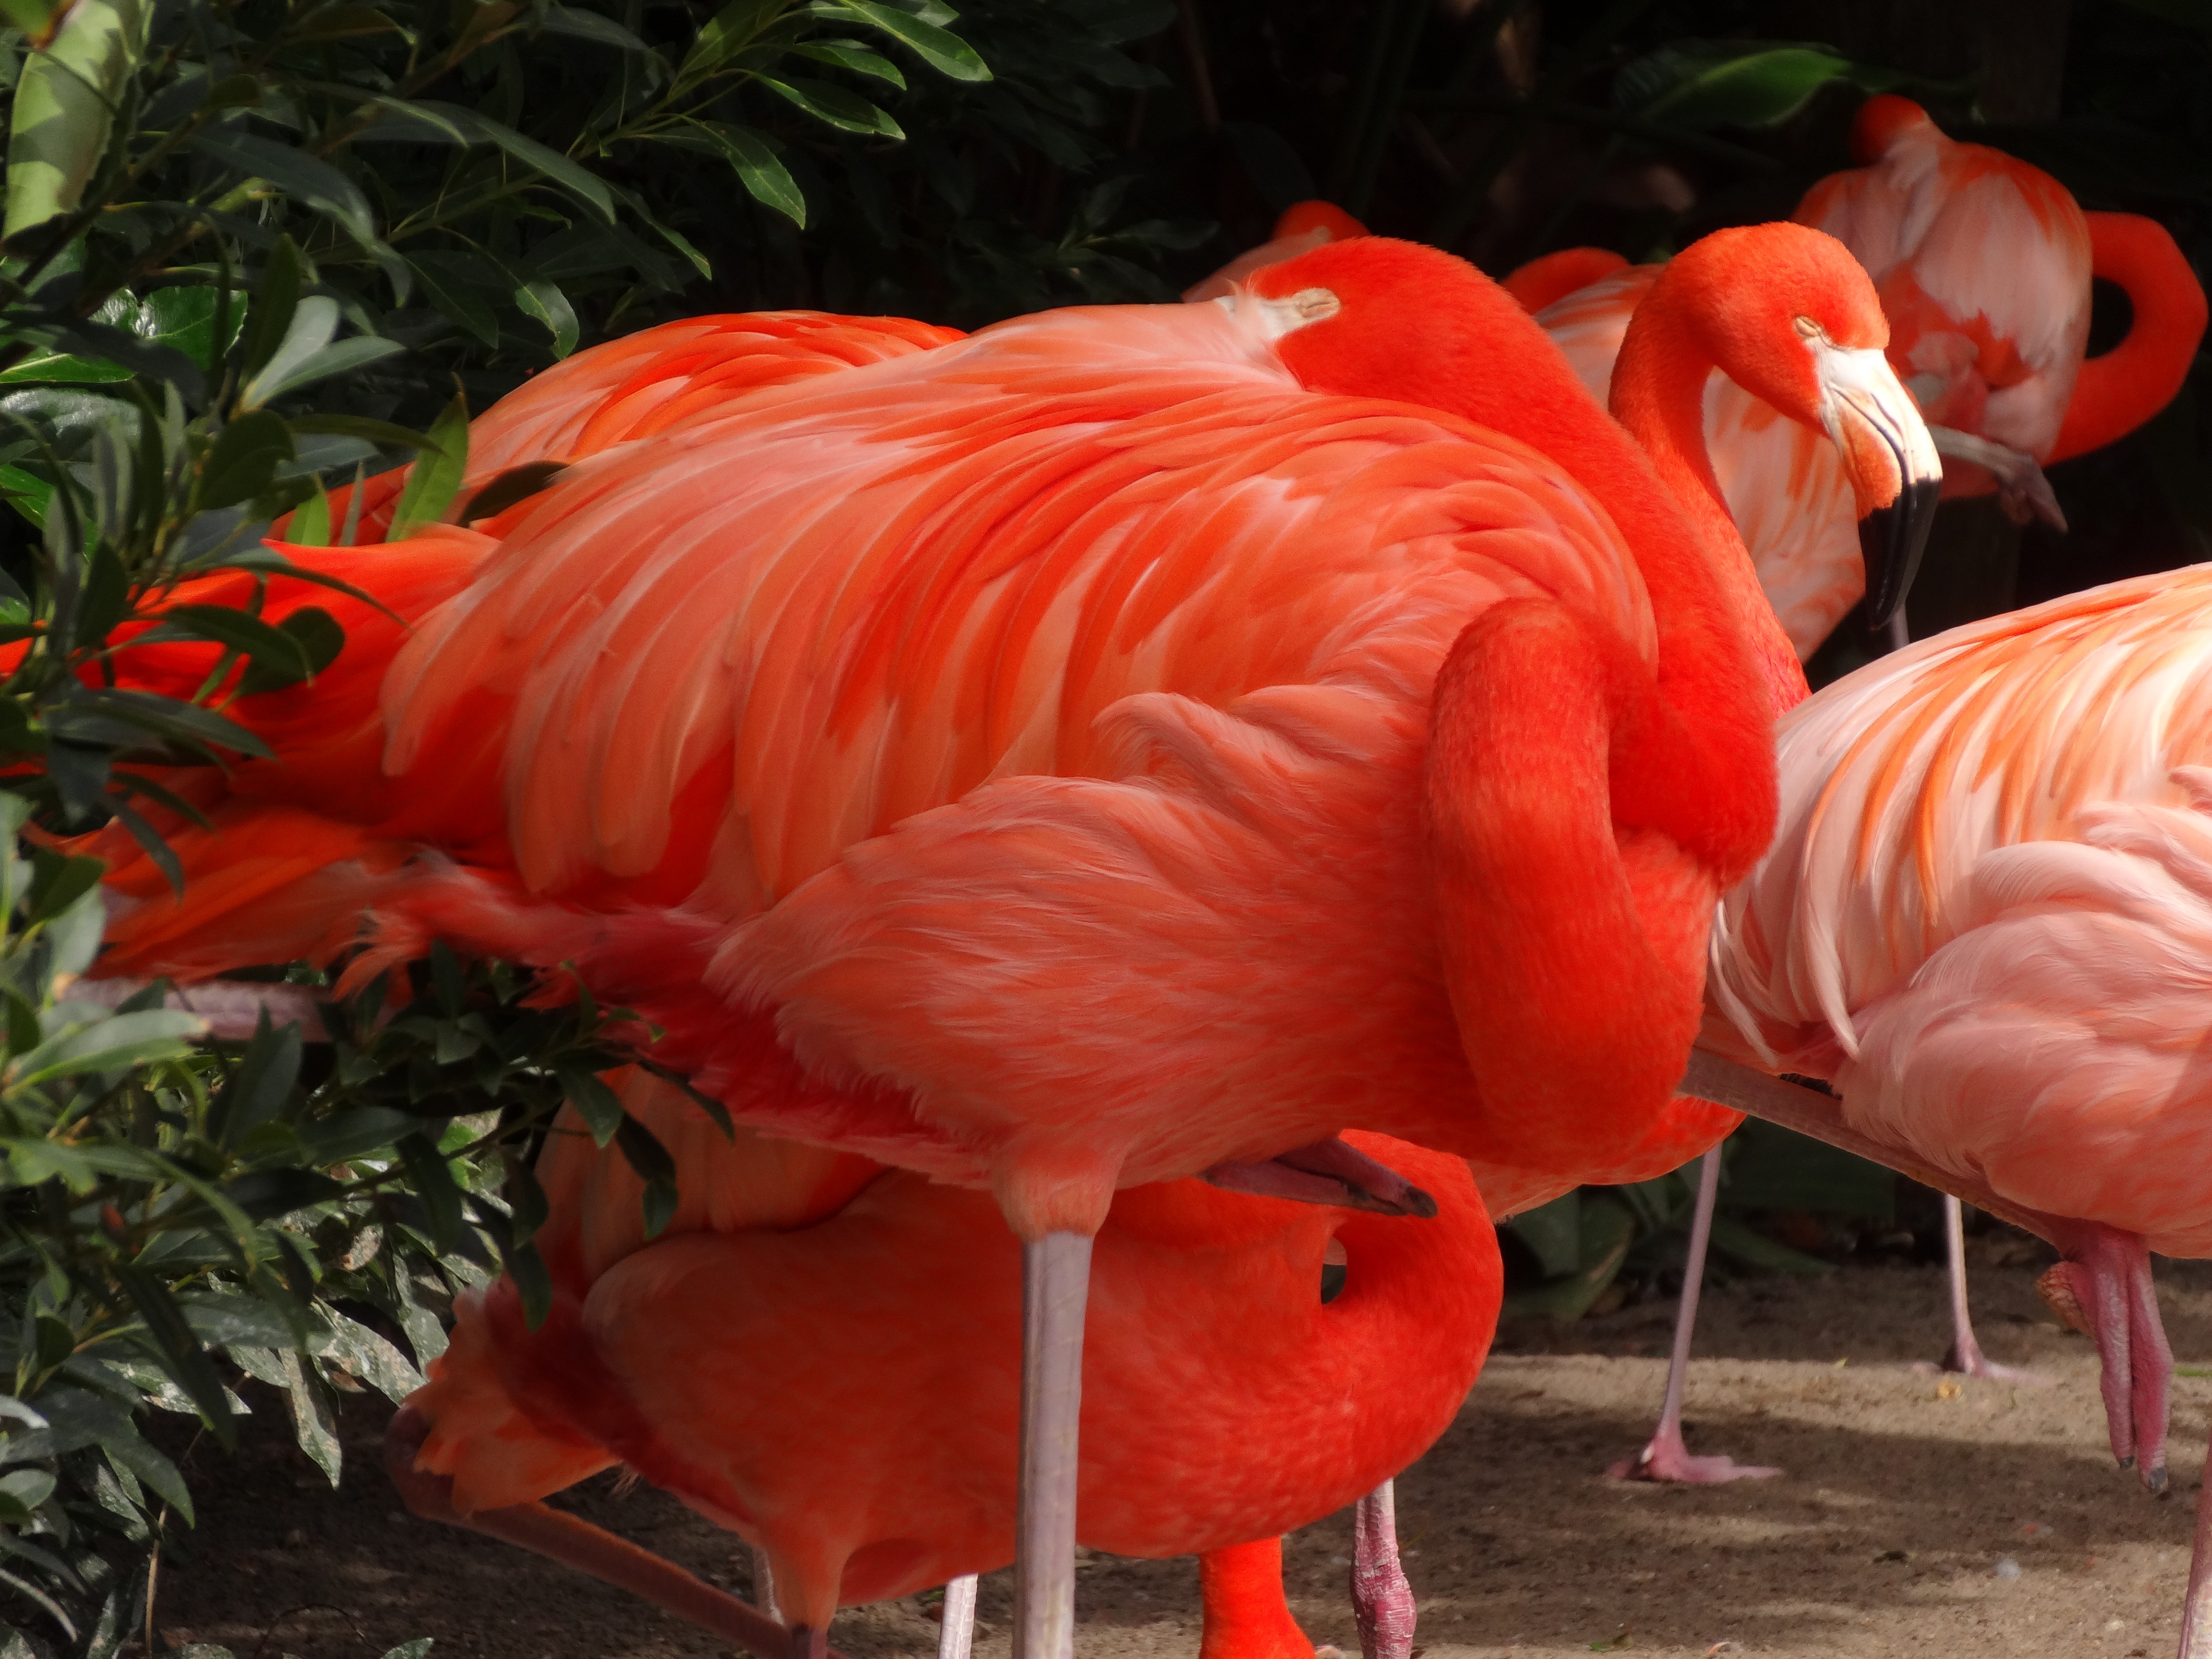
nature, bird, red, beak, flamingo, vertebrate, water bird